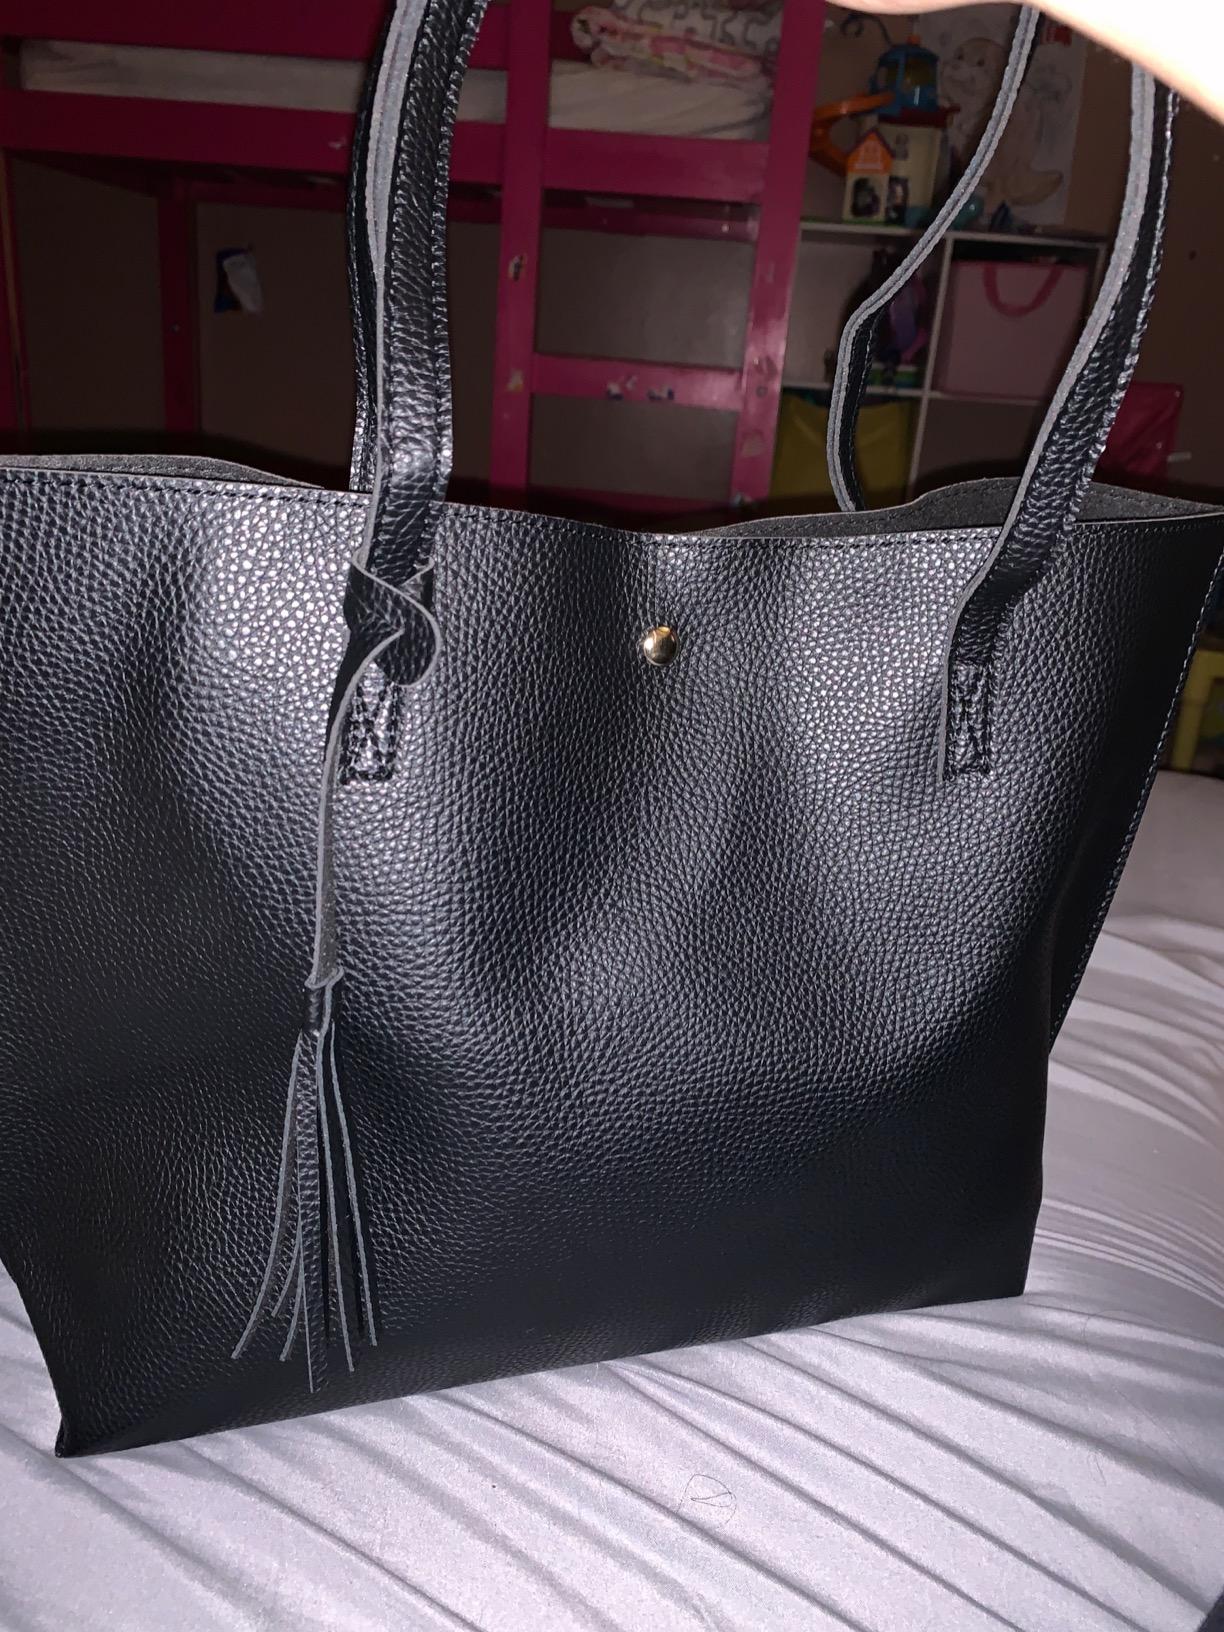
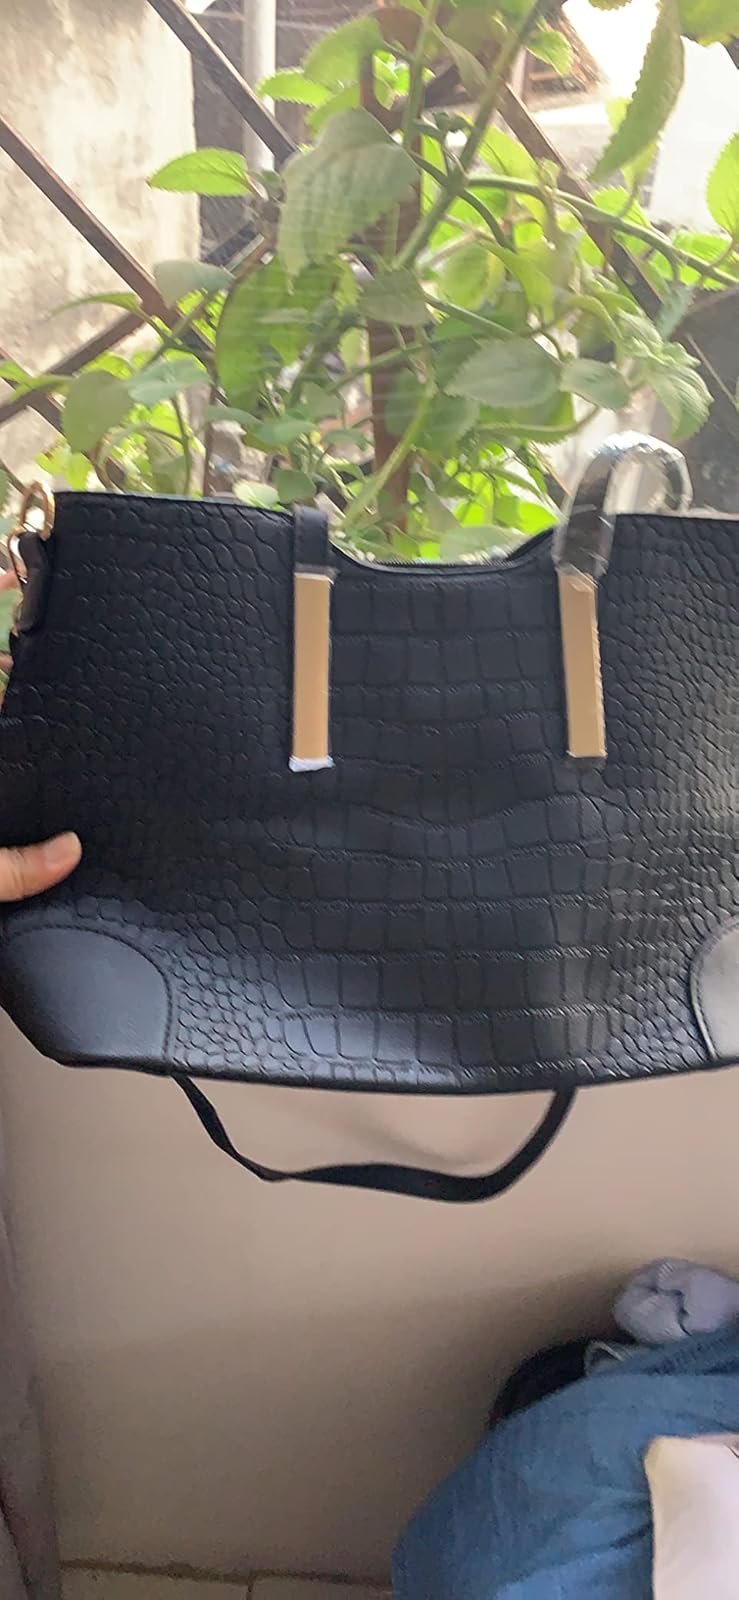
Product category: accessories_handbag
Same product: no